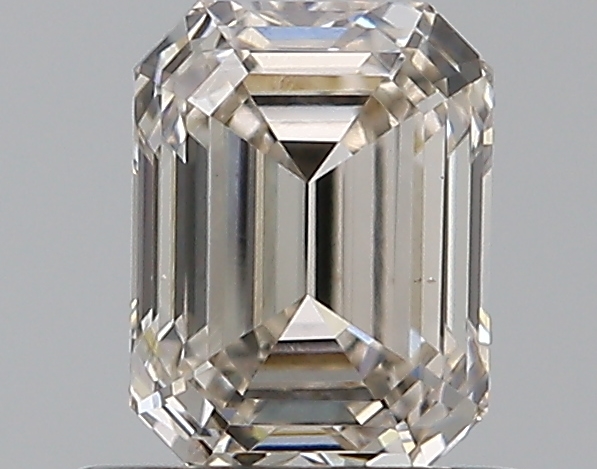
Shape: emerald
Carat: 0.7
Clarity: VS2
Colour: L
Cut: VG
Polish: EX
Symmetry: EX
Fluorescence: N
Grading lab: GIA
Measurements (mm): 5.64 x 4.26 x 2.98